Kensington Bushland Reserve

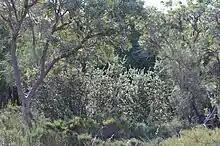
Kensington Bushland, Perth, Western Australia, with woolly bush & firewood banksias

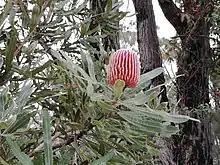
"Banksia menziesii". Kensington Bushland, Kensington, Perth, Western Australia

Kensington bushland reserve is a significant remnant of Swan Coastal Plain vegetation, that has been reserved in the suburb of Kensington, in Perth, Western Australia, by the state government.